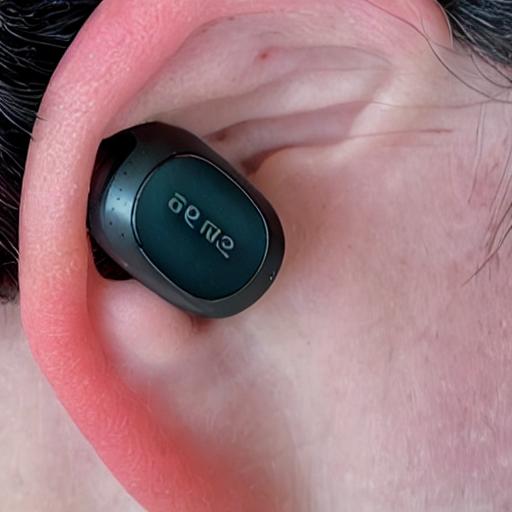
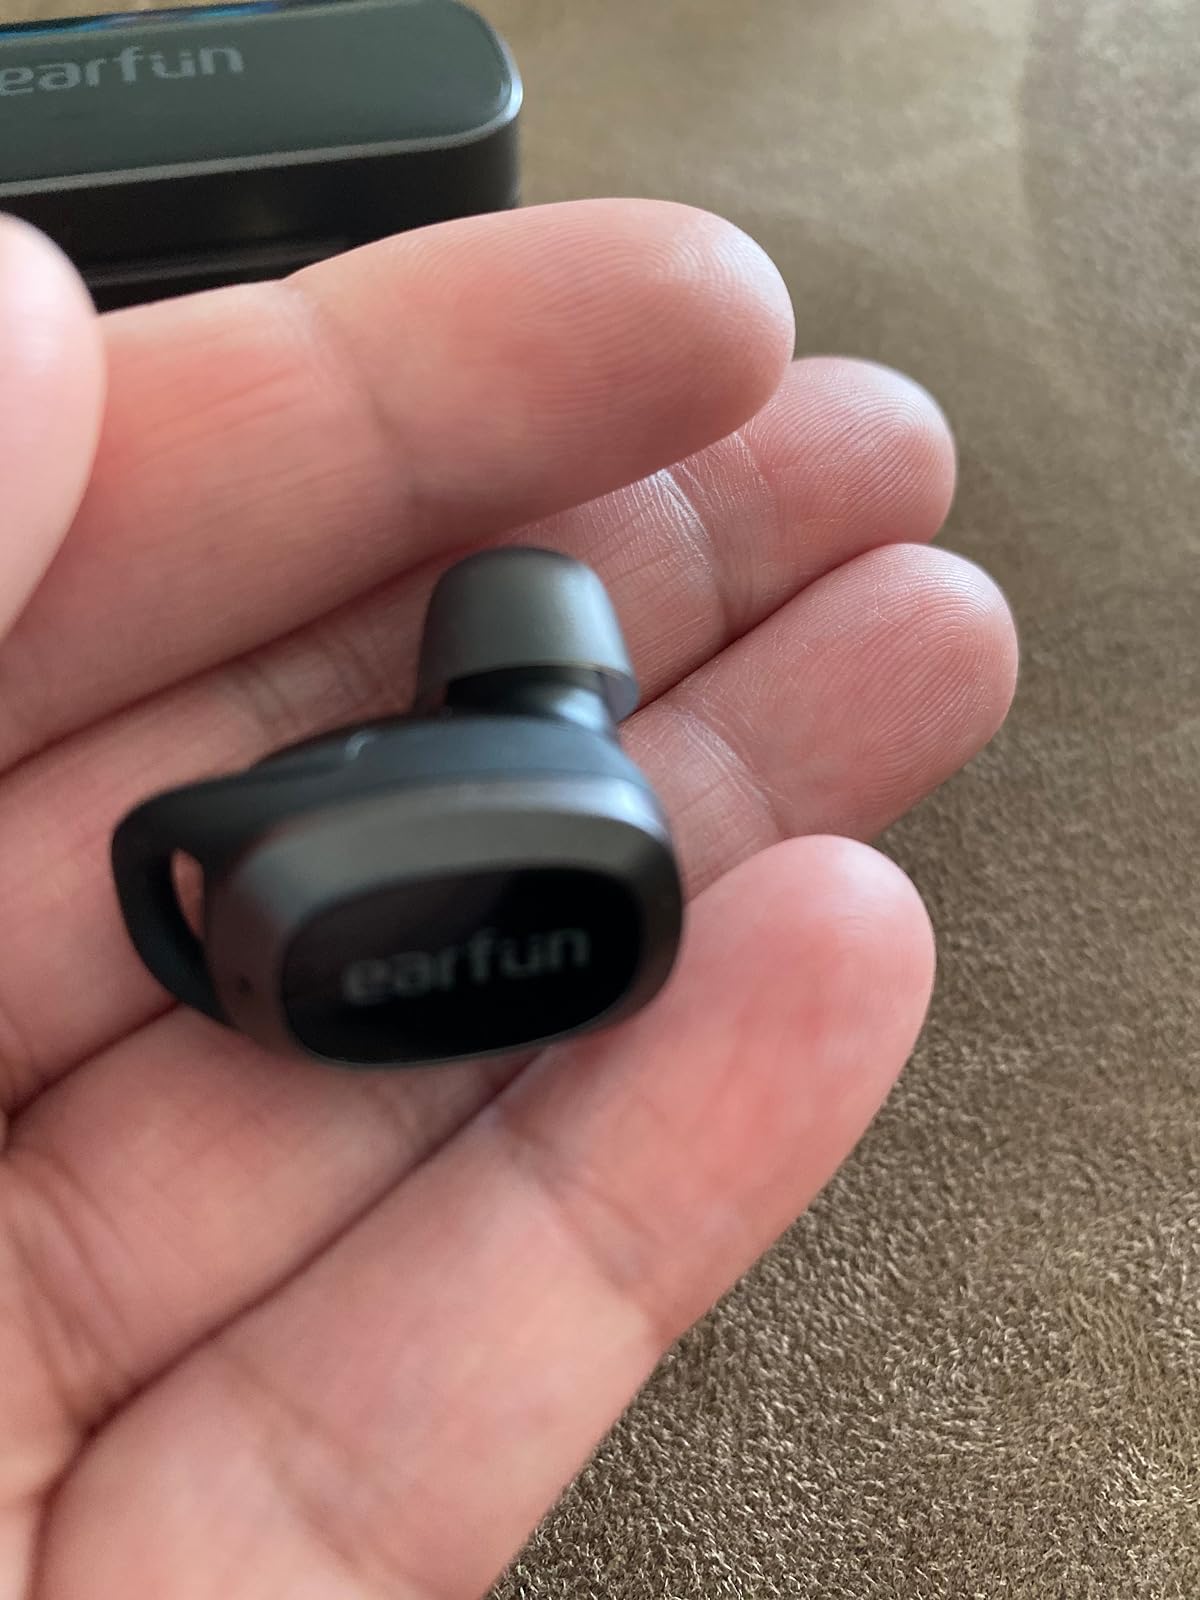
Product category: earbuds
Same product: no